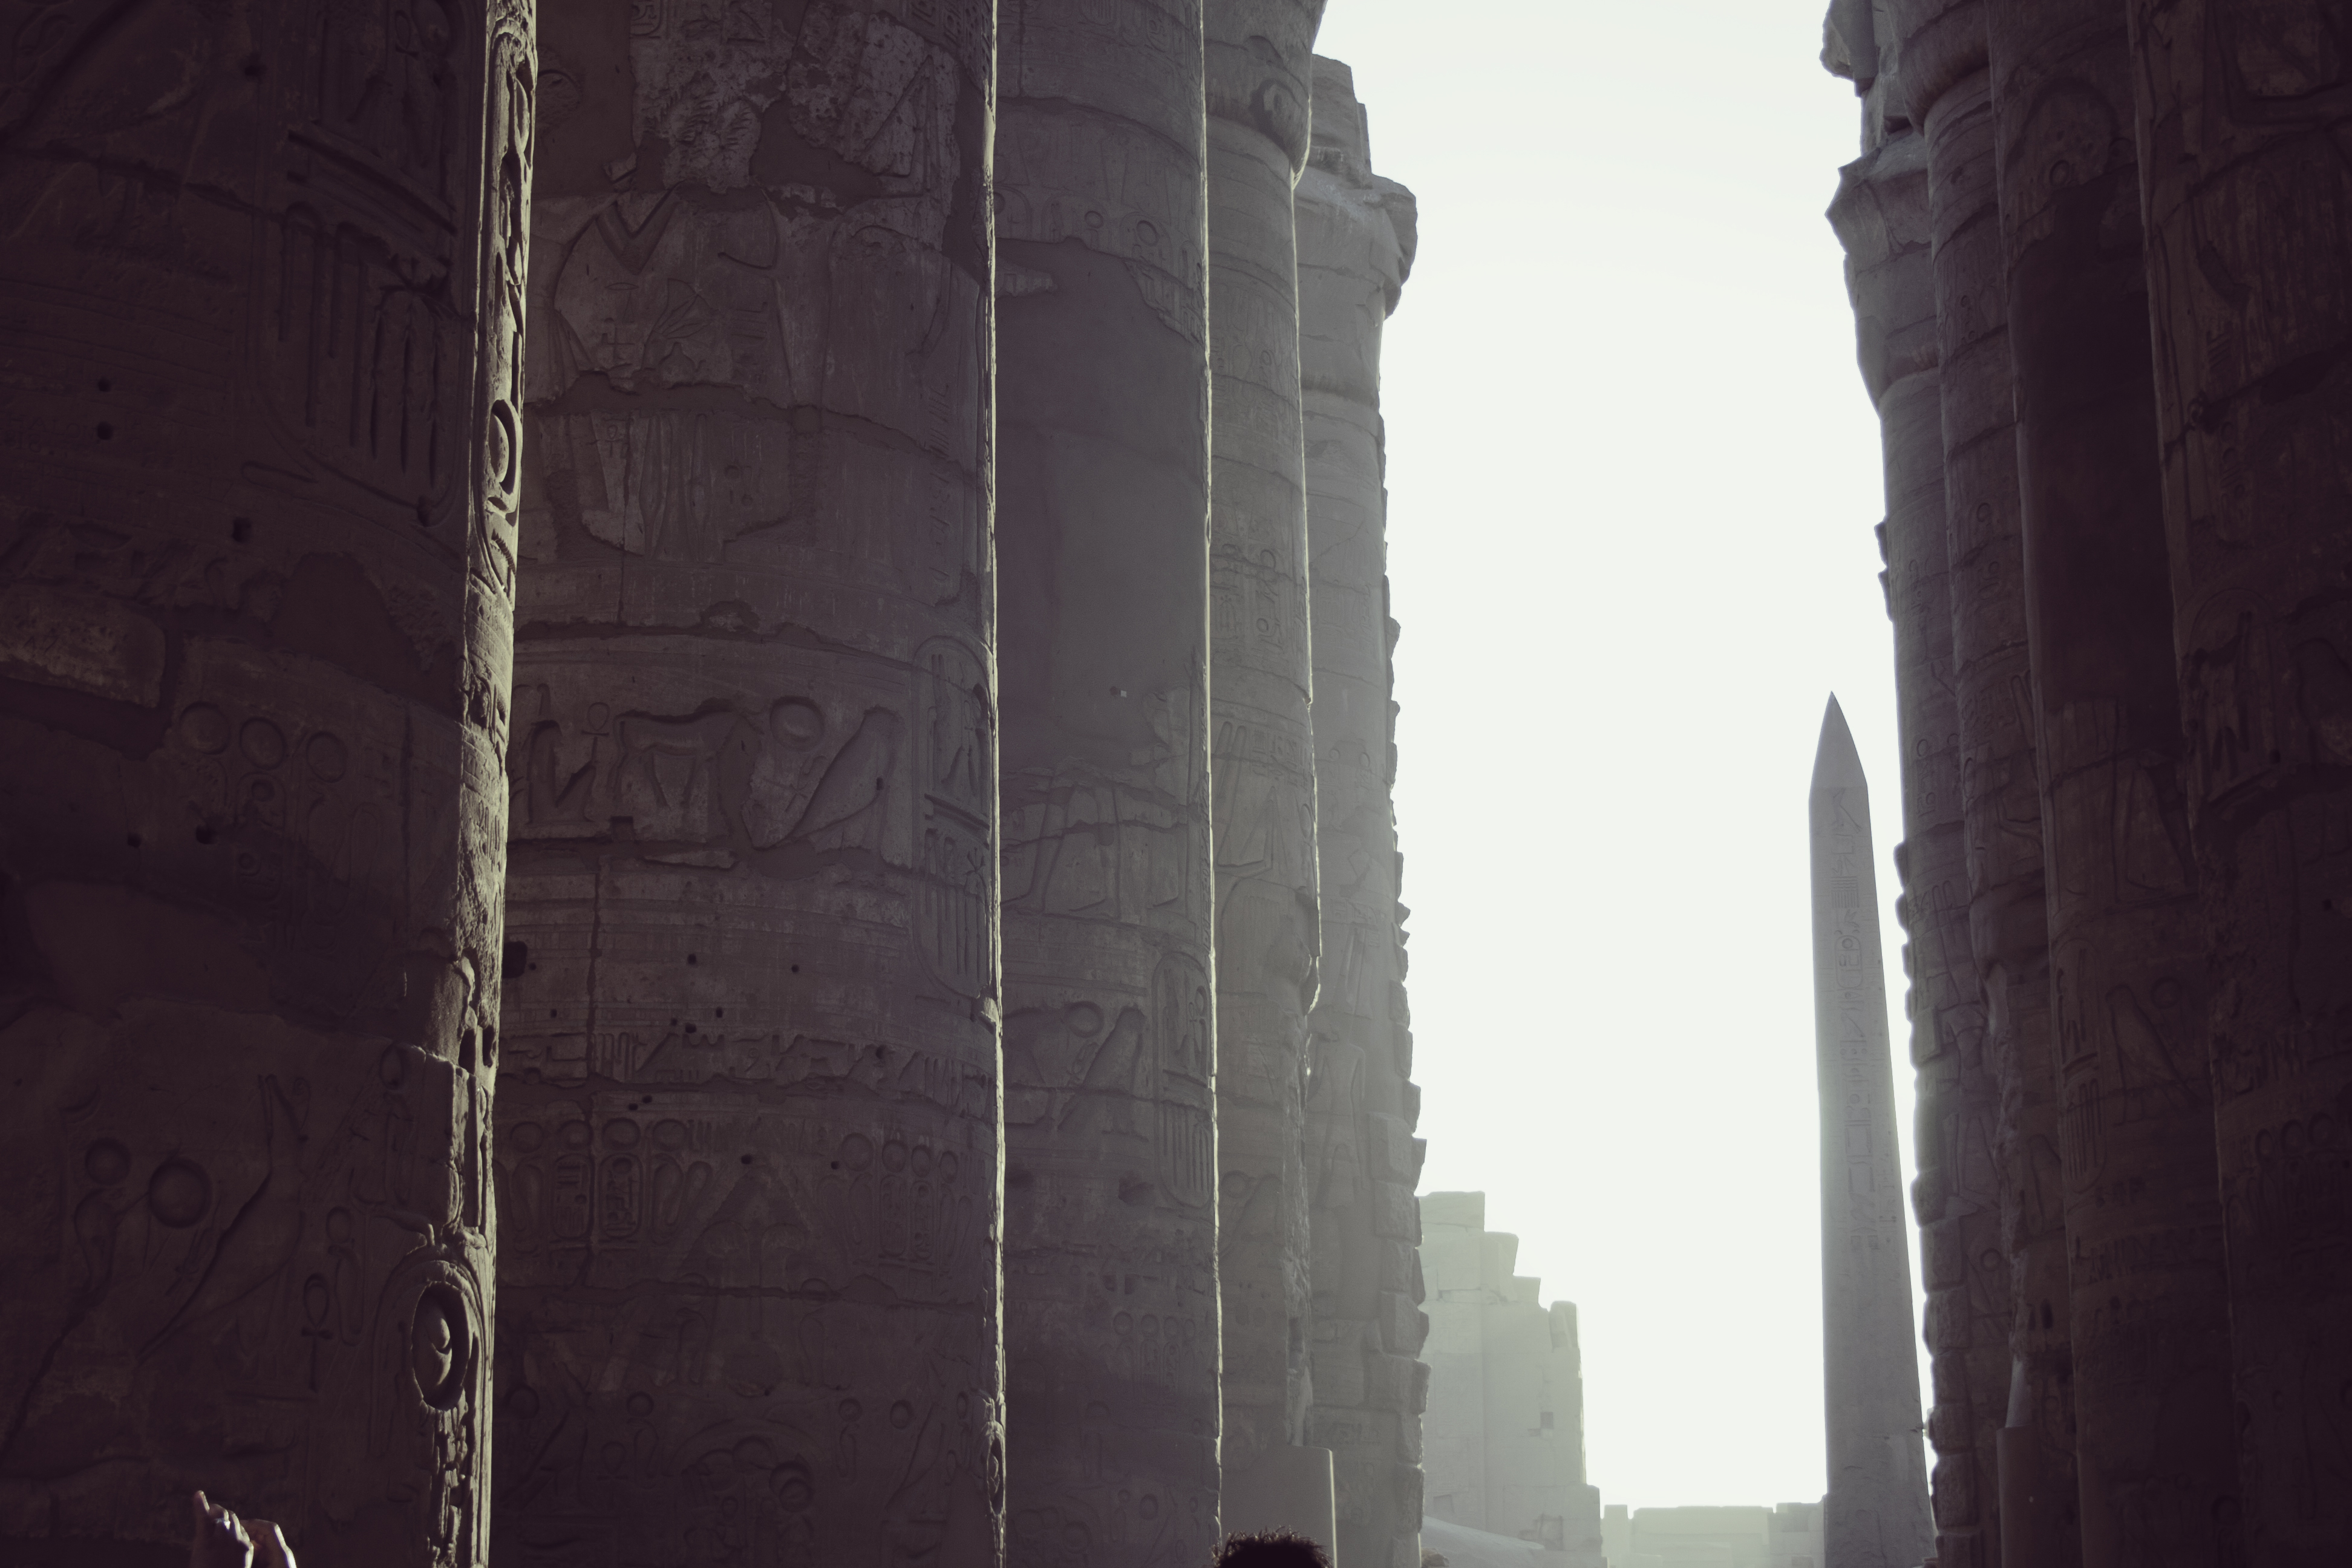
architecture, ancient, obelisk, column, wall, light, atmospheric phenomenon, atmosphere, building, sky, ancient history, history, city, darkness, arch, rock, tower, concrete